William Sutherland, 10th of Duffus

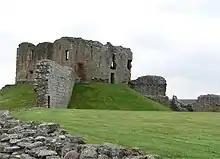
Ruins of Duffus Castle, seat of William Sutherland, 10th of Duffus

William Sutherland, 10th of Duffus (died 1626) was a member of the Scottish nobility and a cadet of the Clan Sutherland.